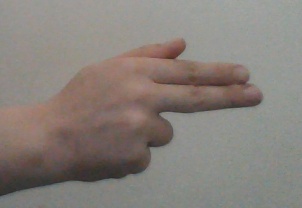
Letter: ghain